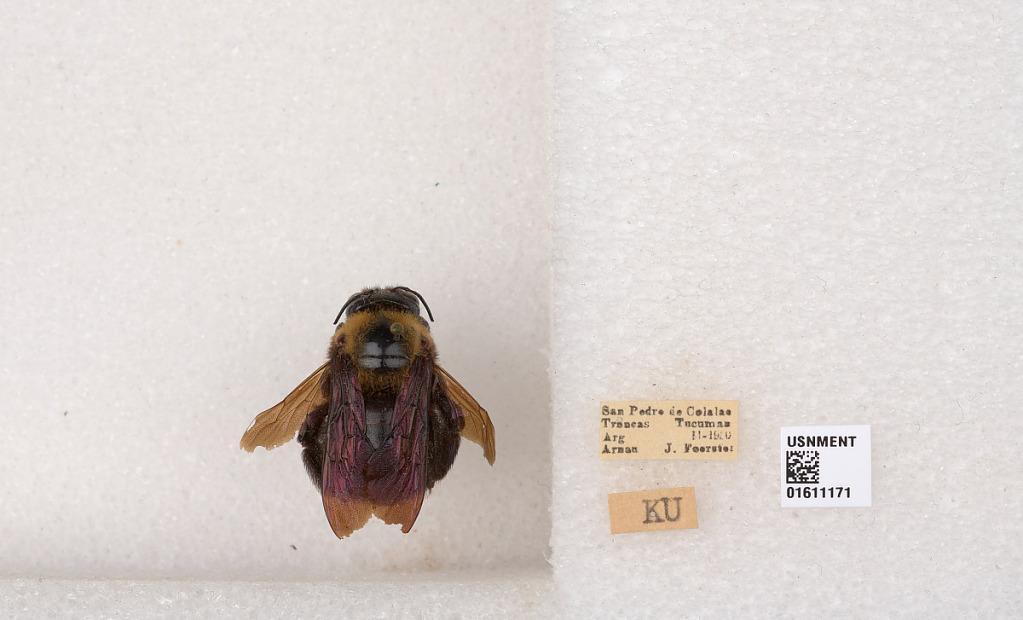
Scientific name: Xylocopa (Neoxylocopa) eximia Pérez
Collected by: T. Hallinan
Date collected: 1950-11-11
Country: Argentina
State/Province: Tucuman
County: Trancas
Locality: San Pedro de Colalao